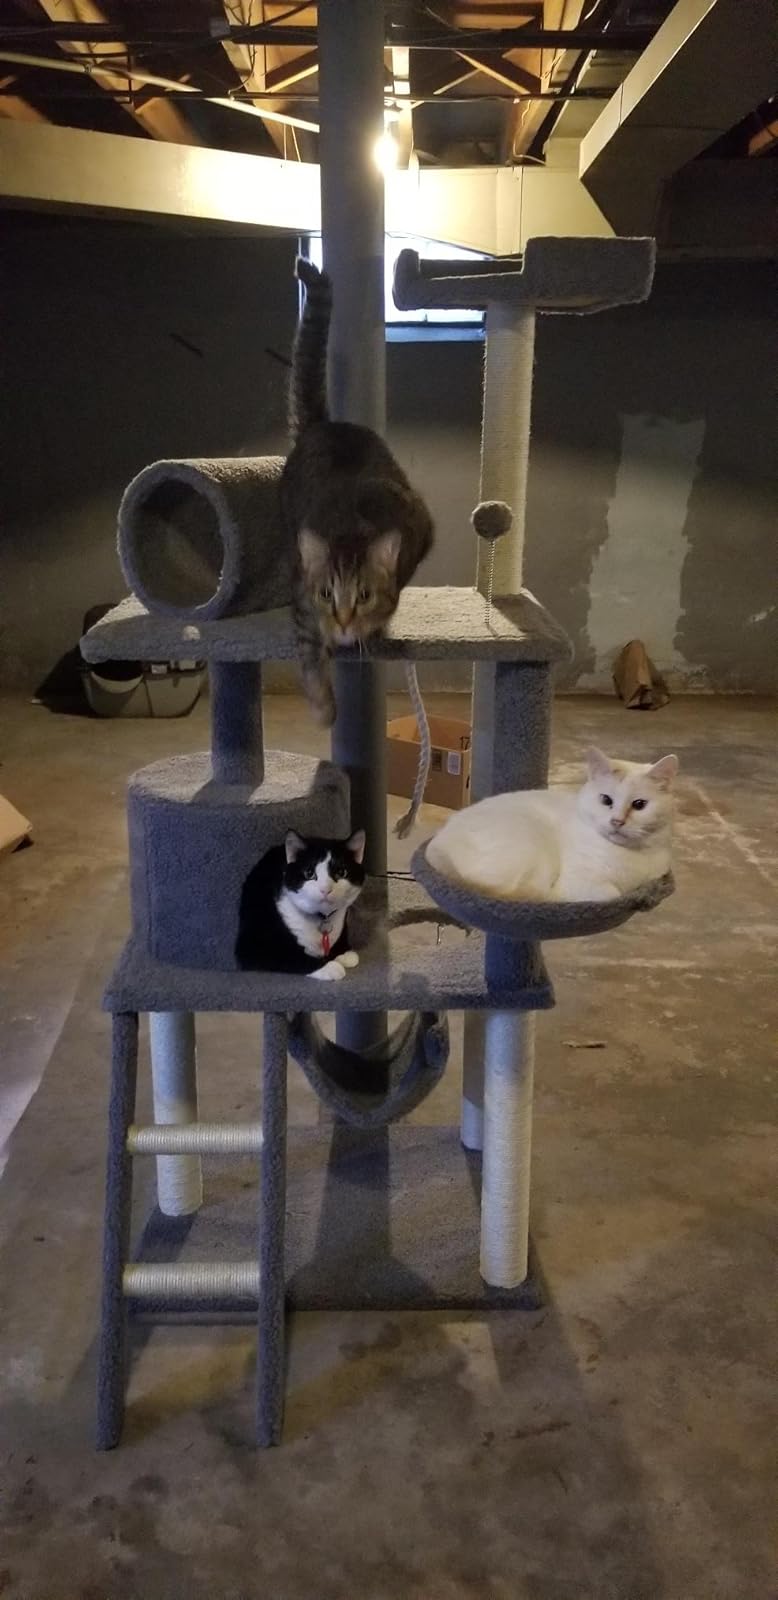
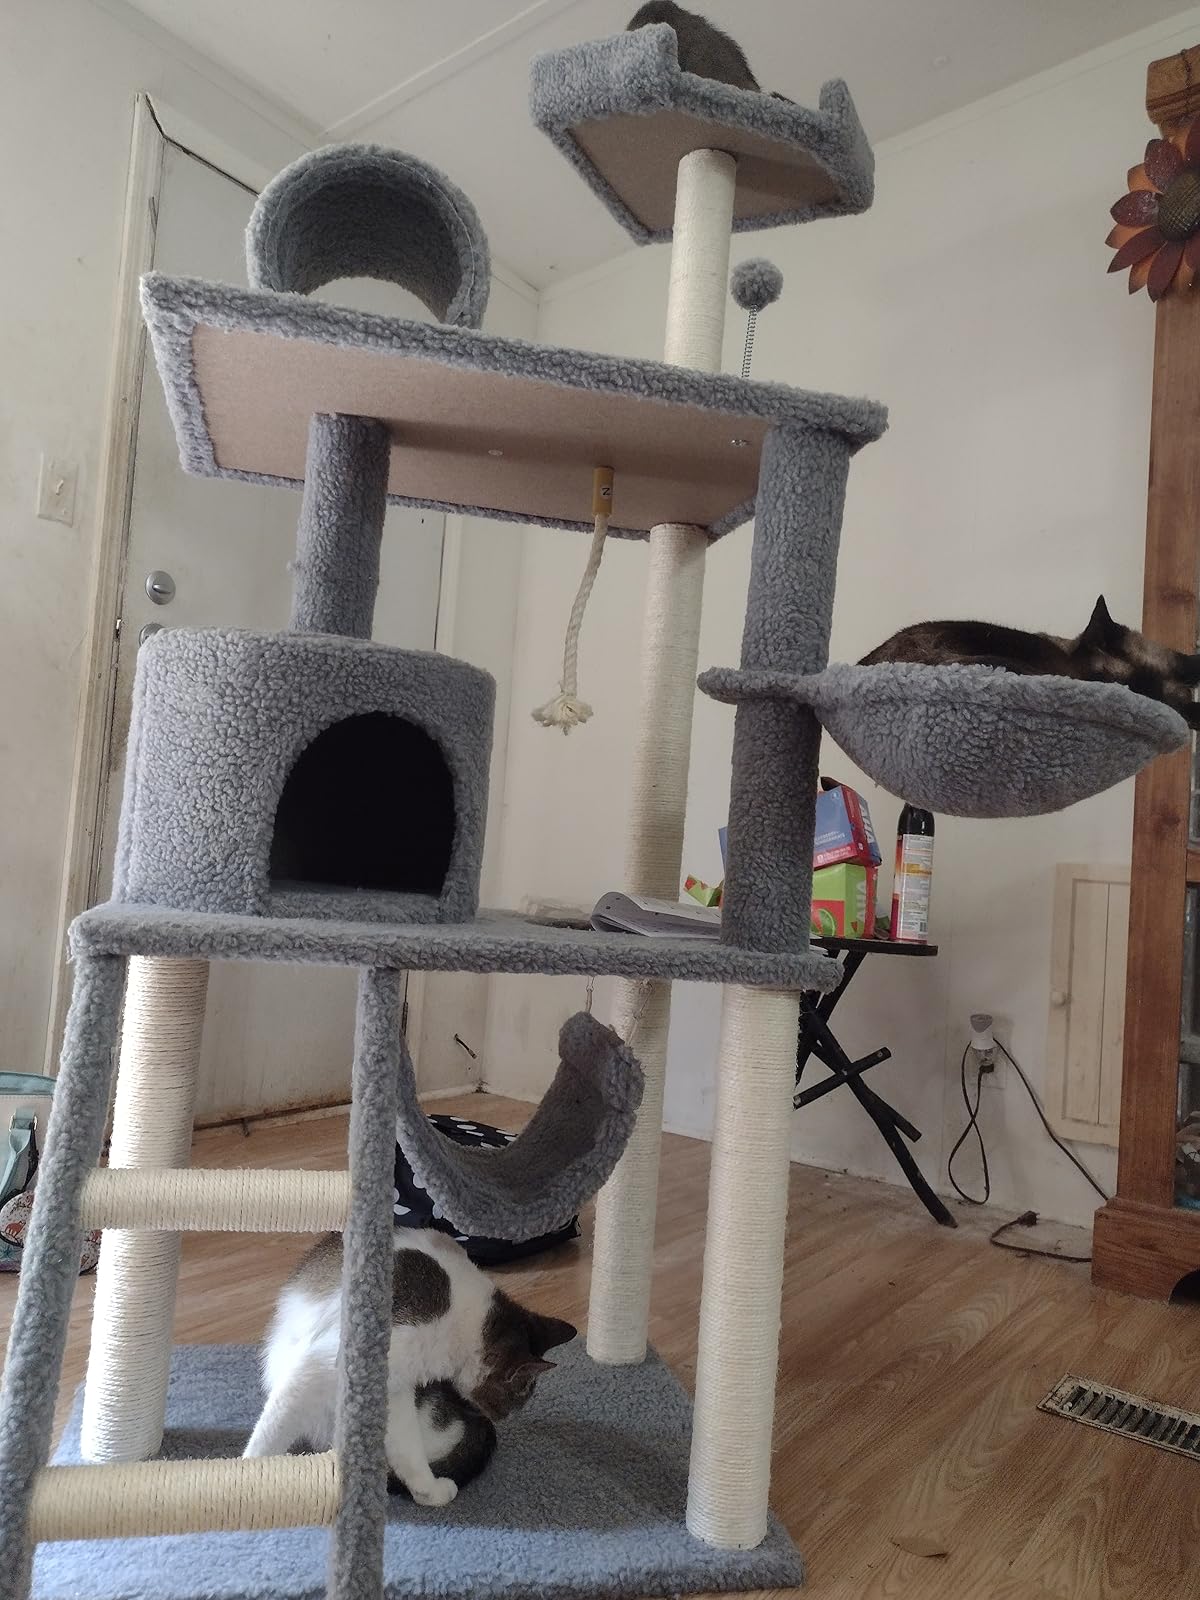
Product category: items_cat tree
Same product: yes